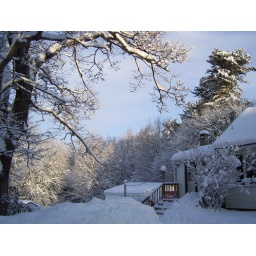
Huge pine tree by garage